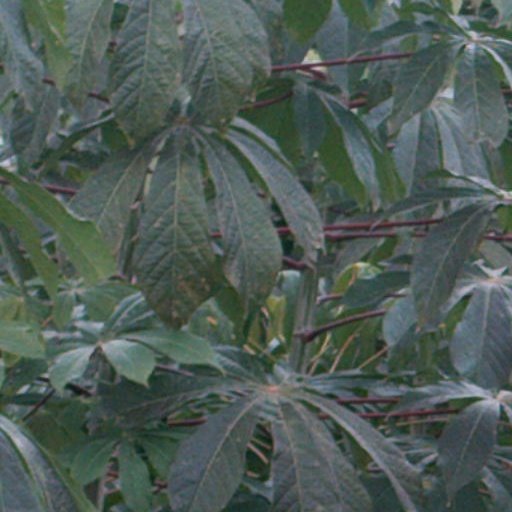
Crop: cassava